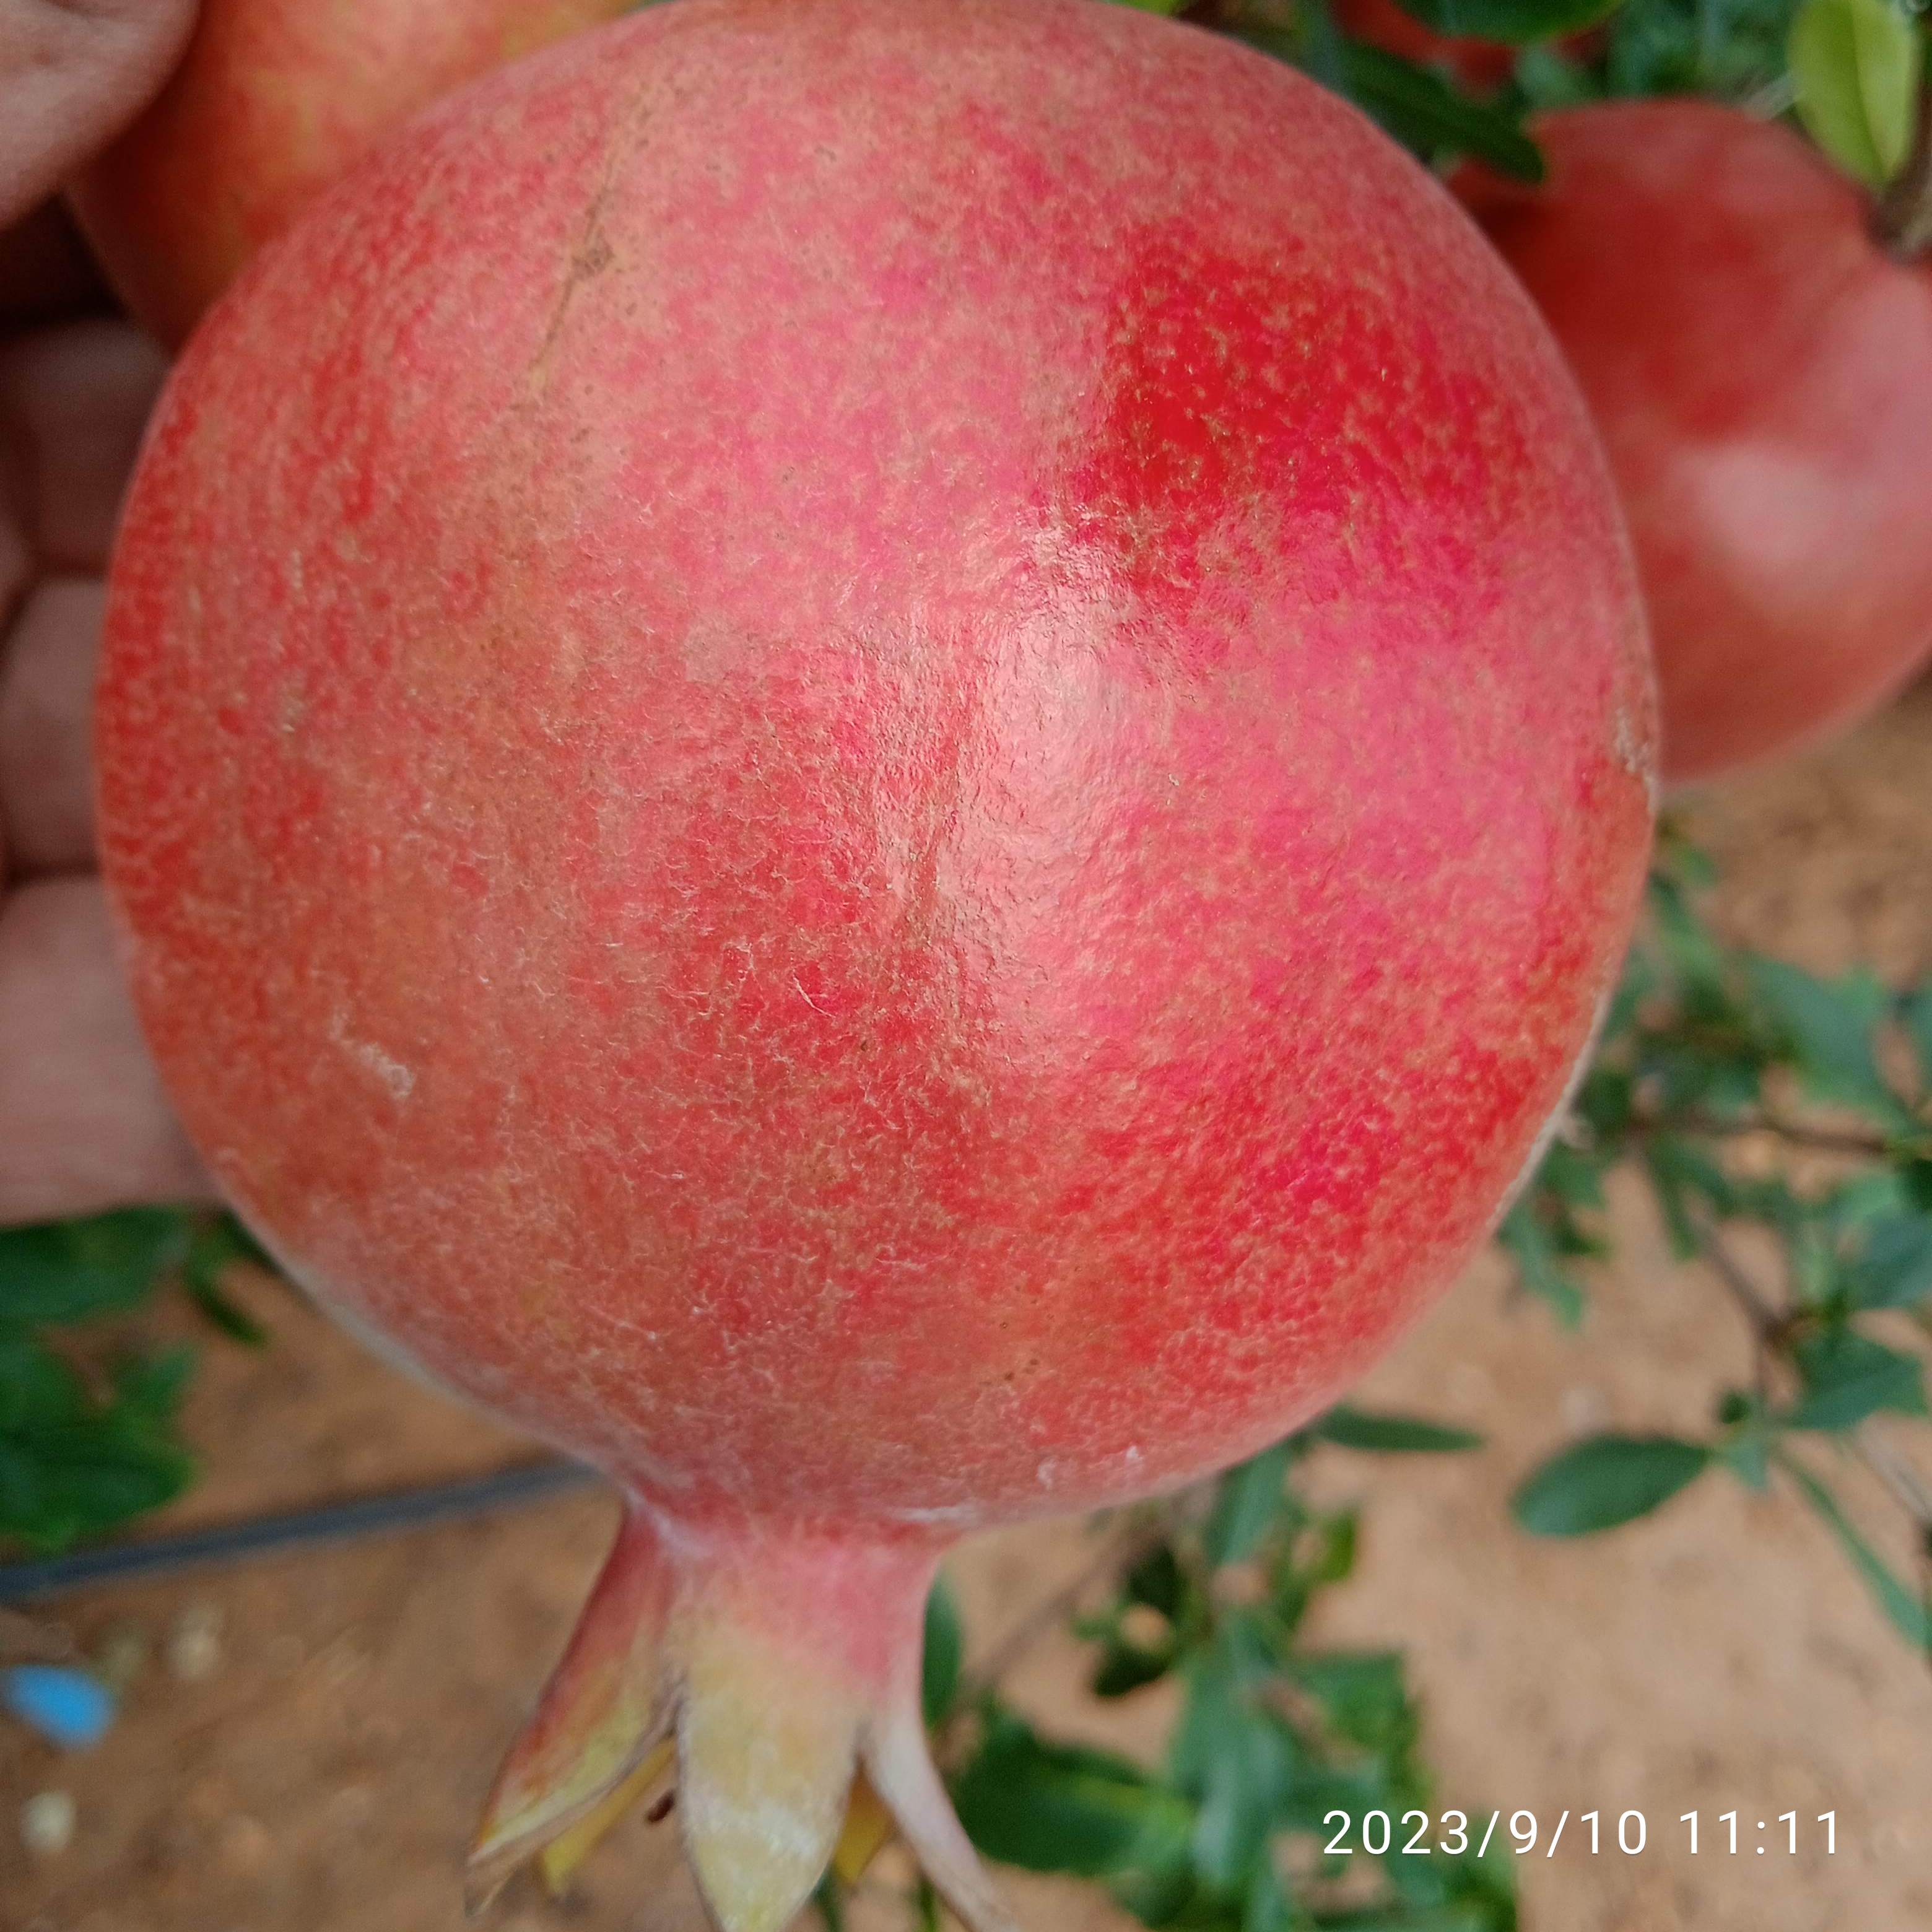
Label: Healthy